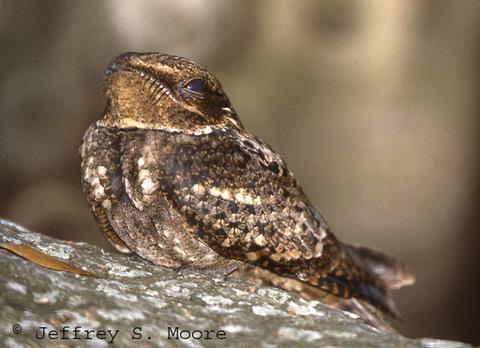
the little bird has a camouflage pattern on the body and a small head.
this bird has a grey and off-white speckled breast, brown, grey, and off-white wings, a brown thoat,and a small curved brown bill.
this bird is brown with white spots and has a very short beak.
this large bird is colored in mottled shades of black and dark brown.
this bird has a weird rock like color pattern all over it's body.
this bird has brown ,cream and grey colored speckled feathers throughput its entire body.
this bird has wings that are brown and has a short bill
this bird is brown colored with several white spots
this bird has a brown crown, brown primaries, and a brown belly.
a small bird with various shades of brown dappled with flecks of black and white and having a head that is about half the size of its body.
Species: Chuck Will Widow